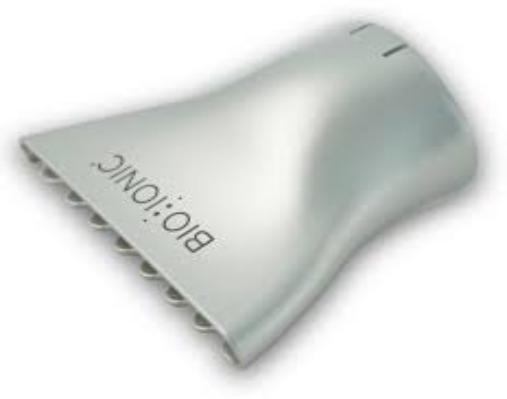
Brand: bio ionic
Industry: Necessities